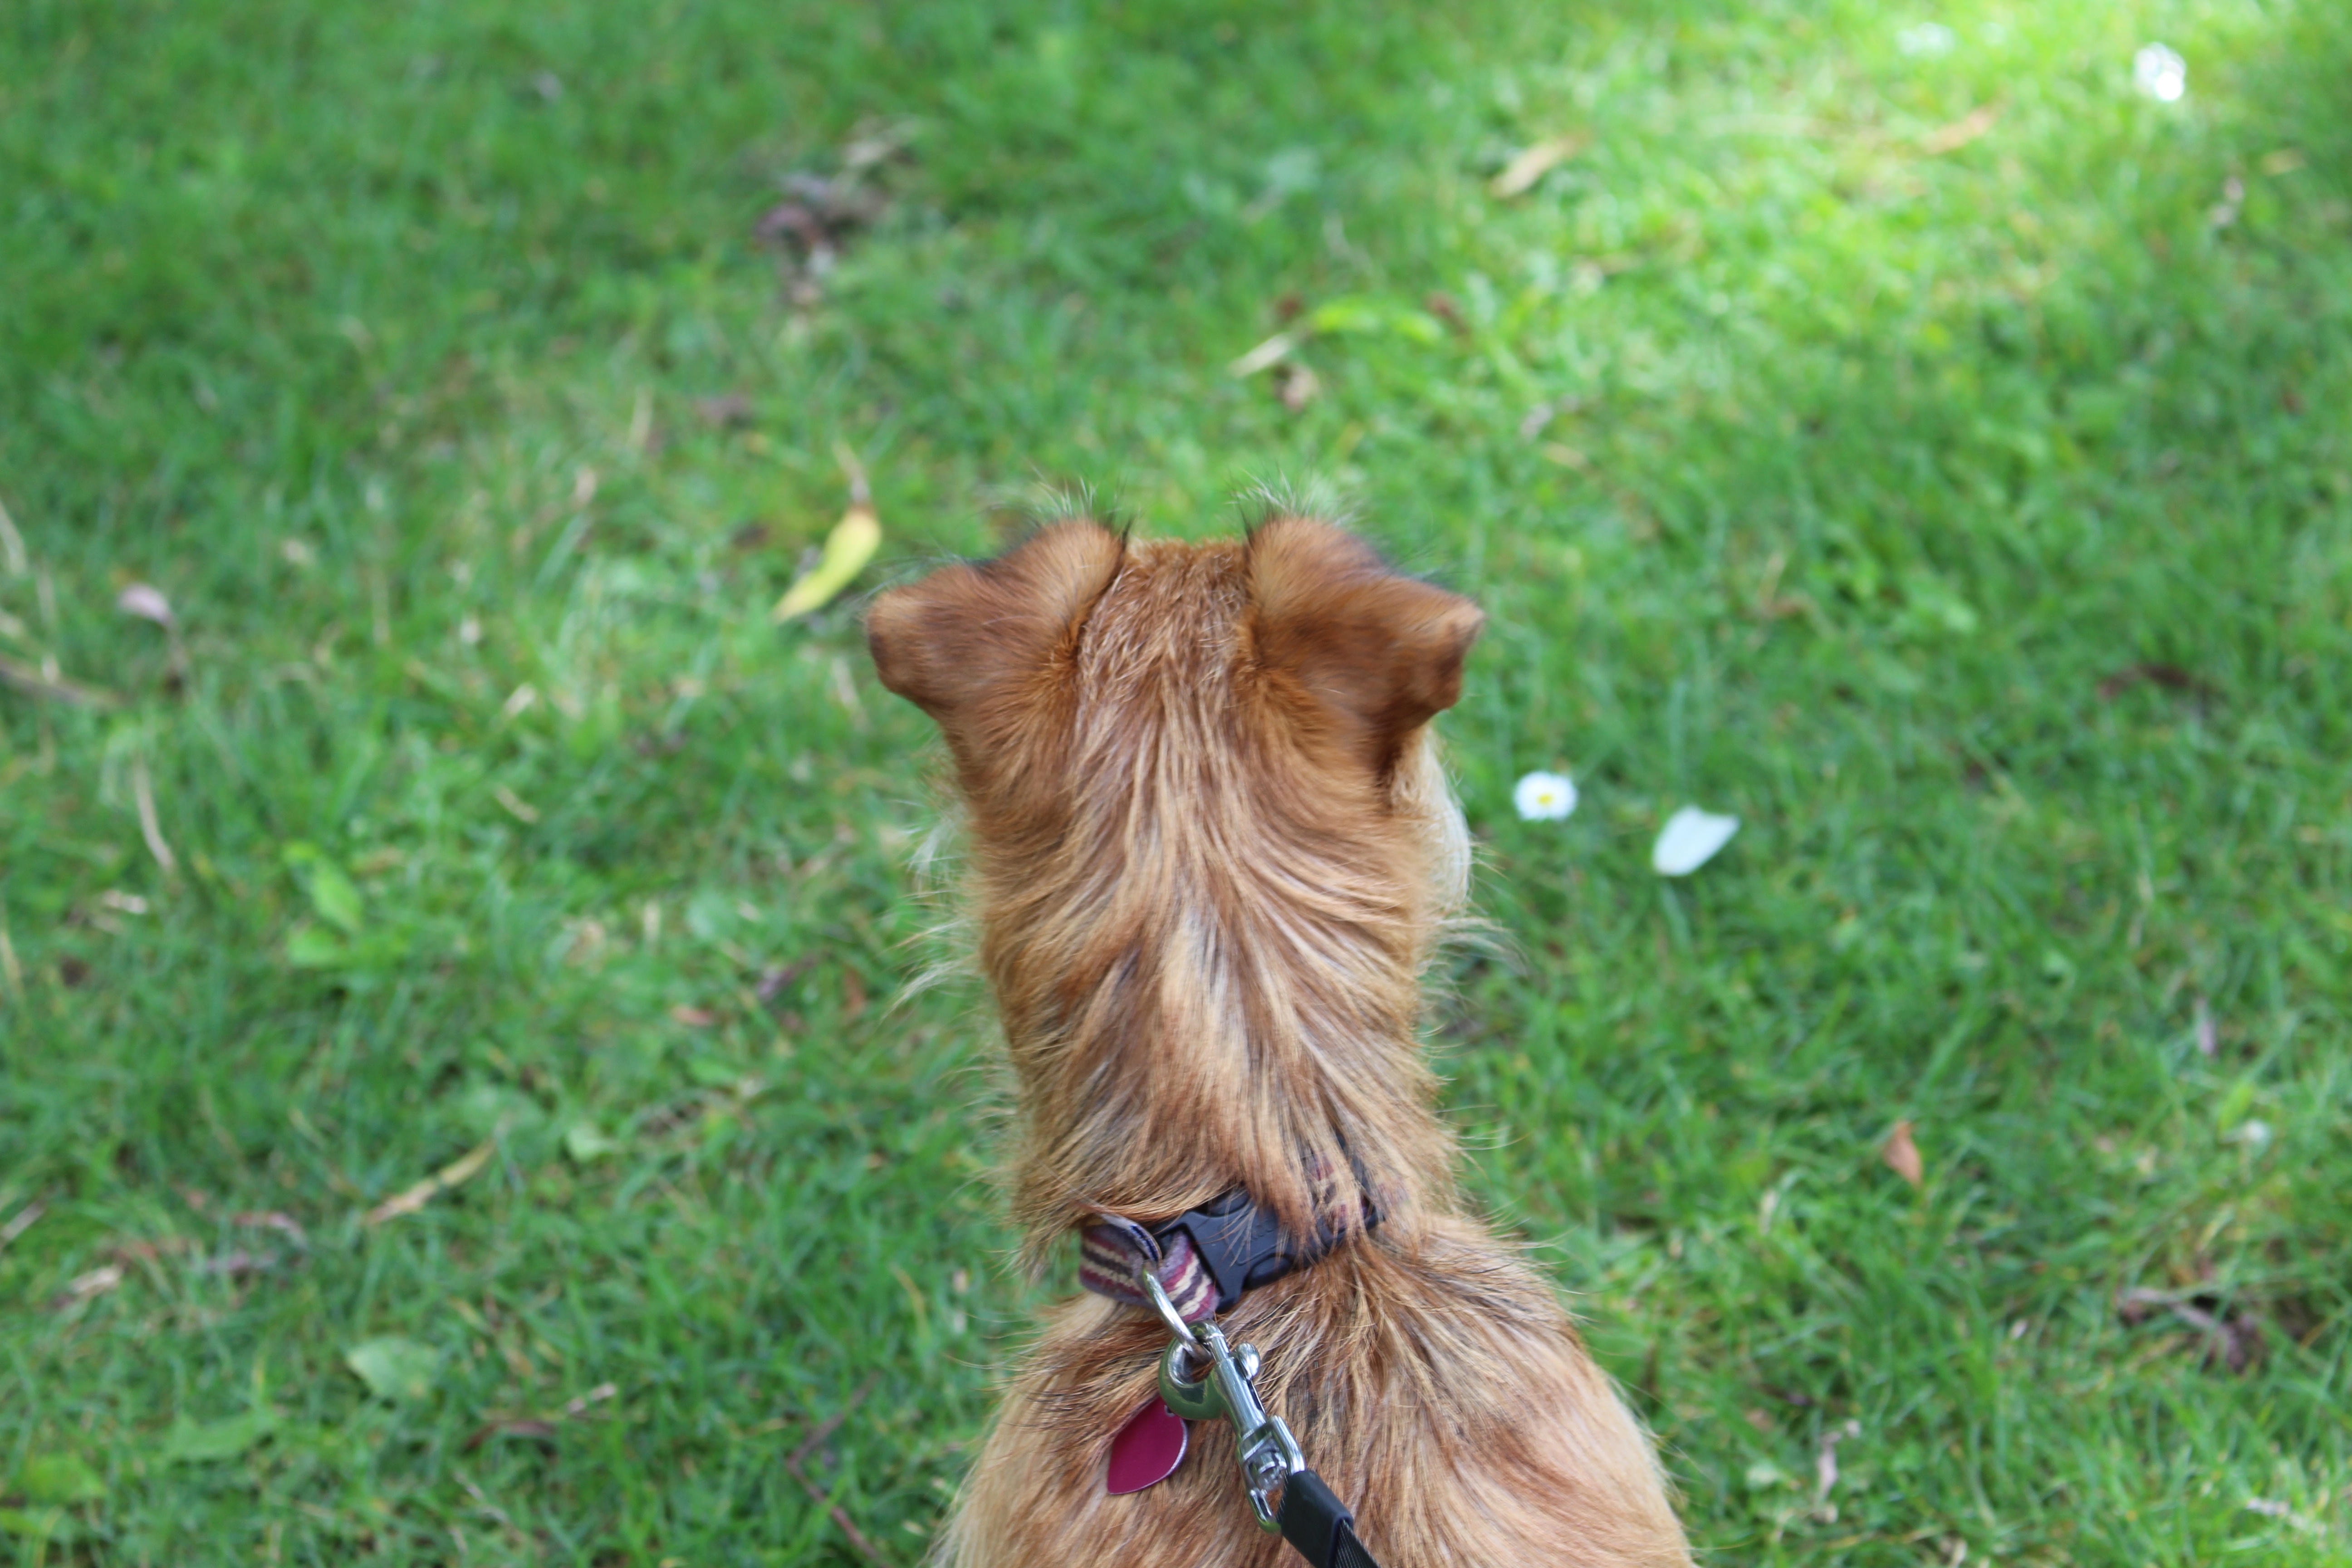
grass, puppy, dog, mammal, vertebrate, terrier, dog like mammal